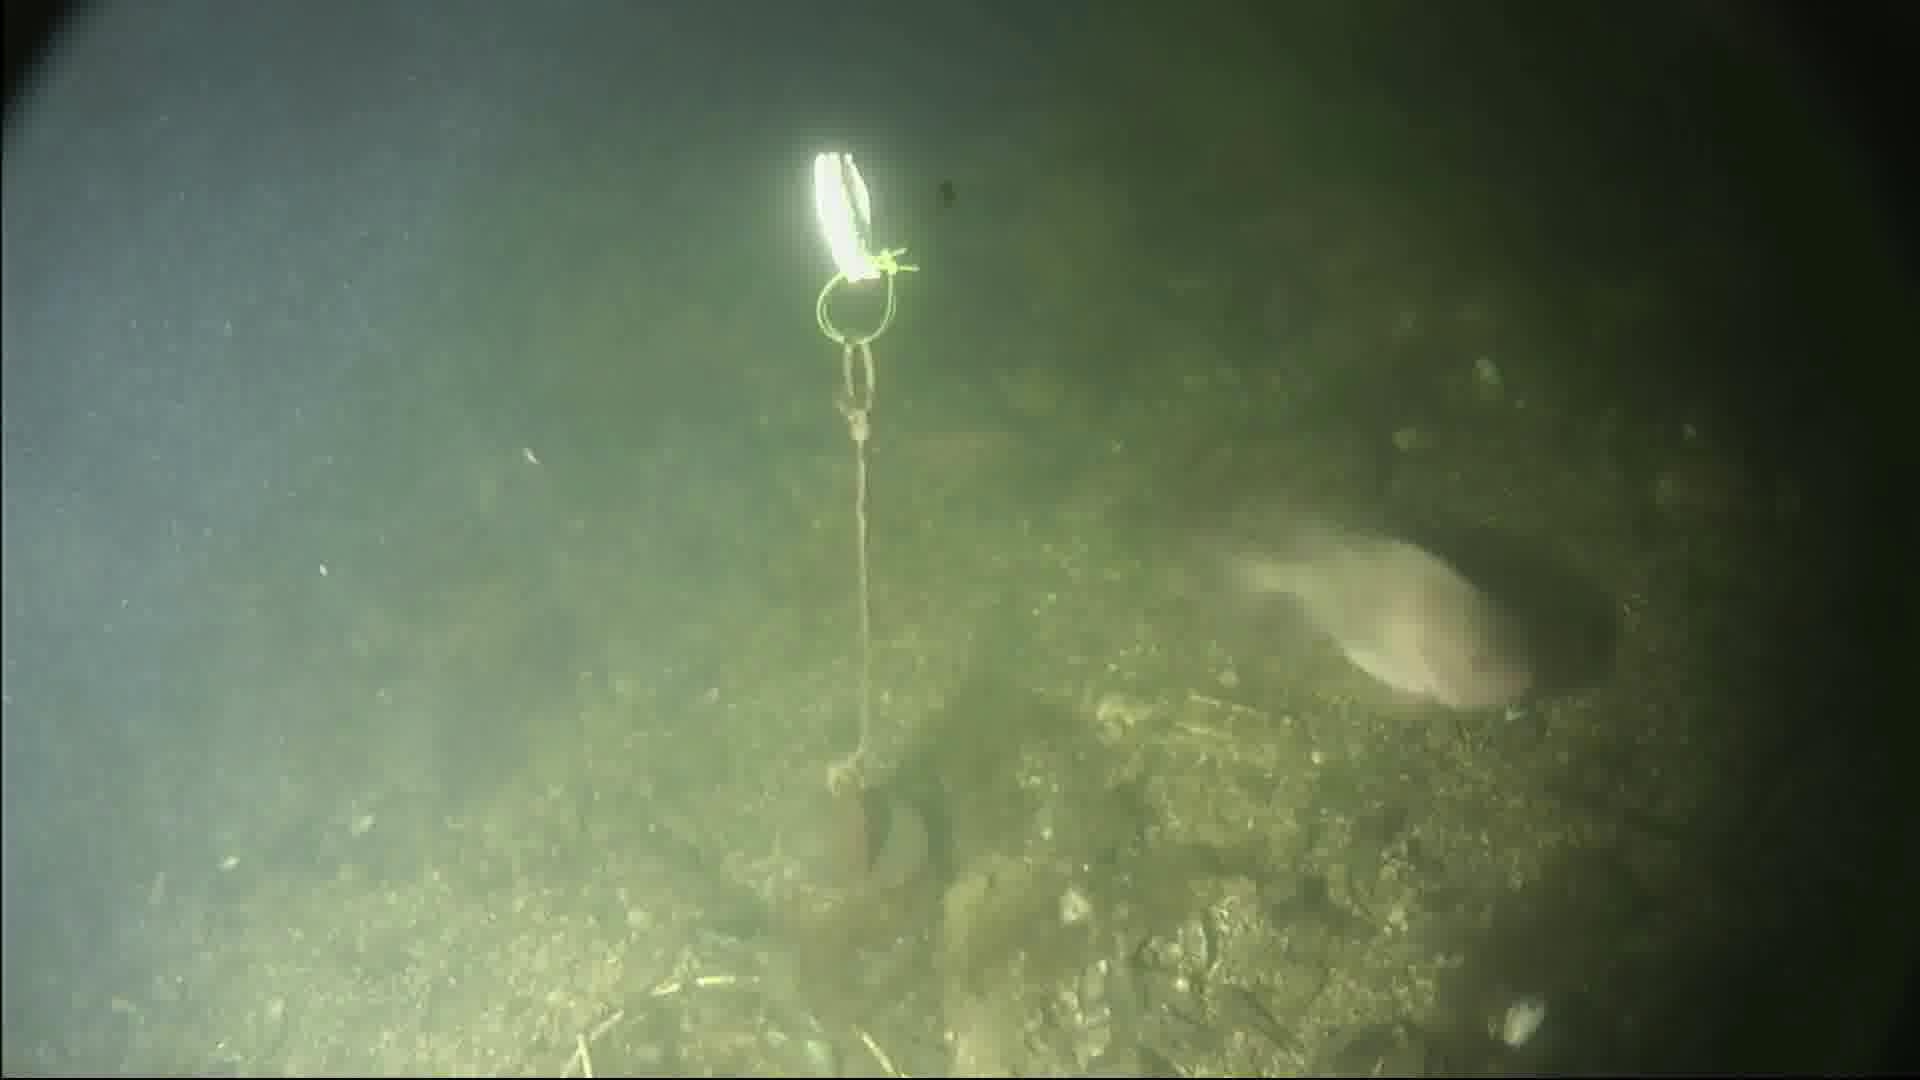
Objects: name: fish